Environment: lab
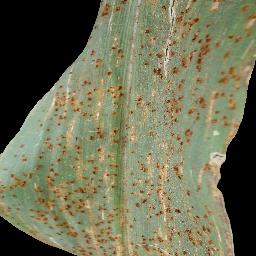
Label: common_rust